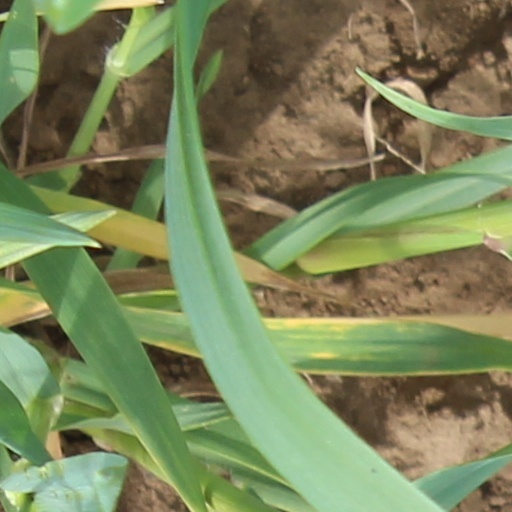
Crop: wheat